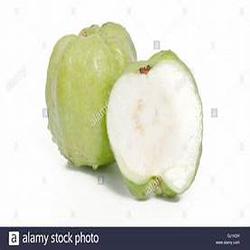
Label: Guava